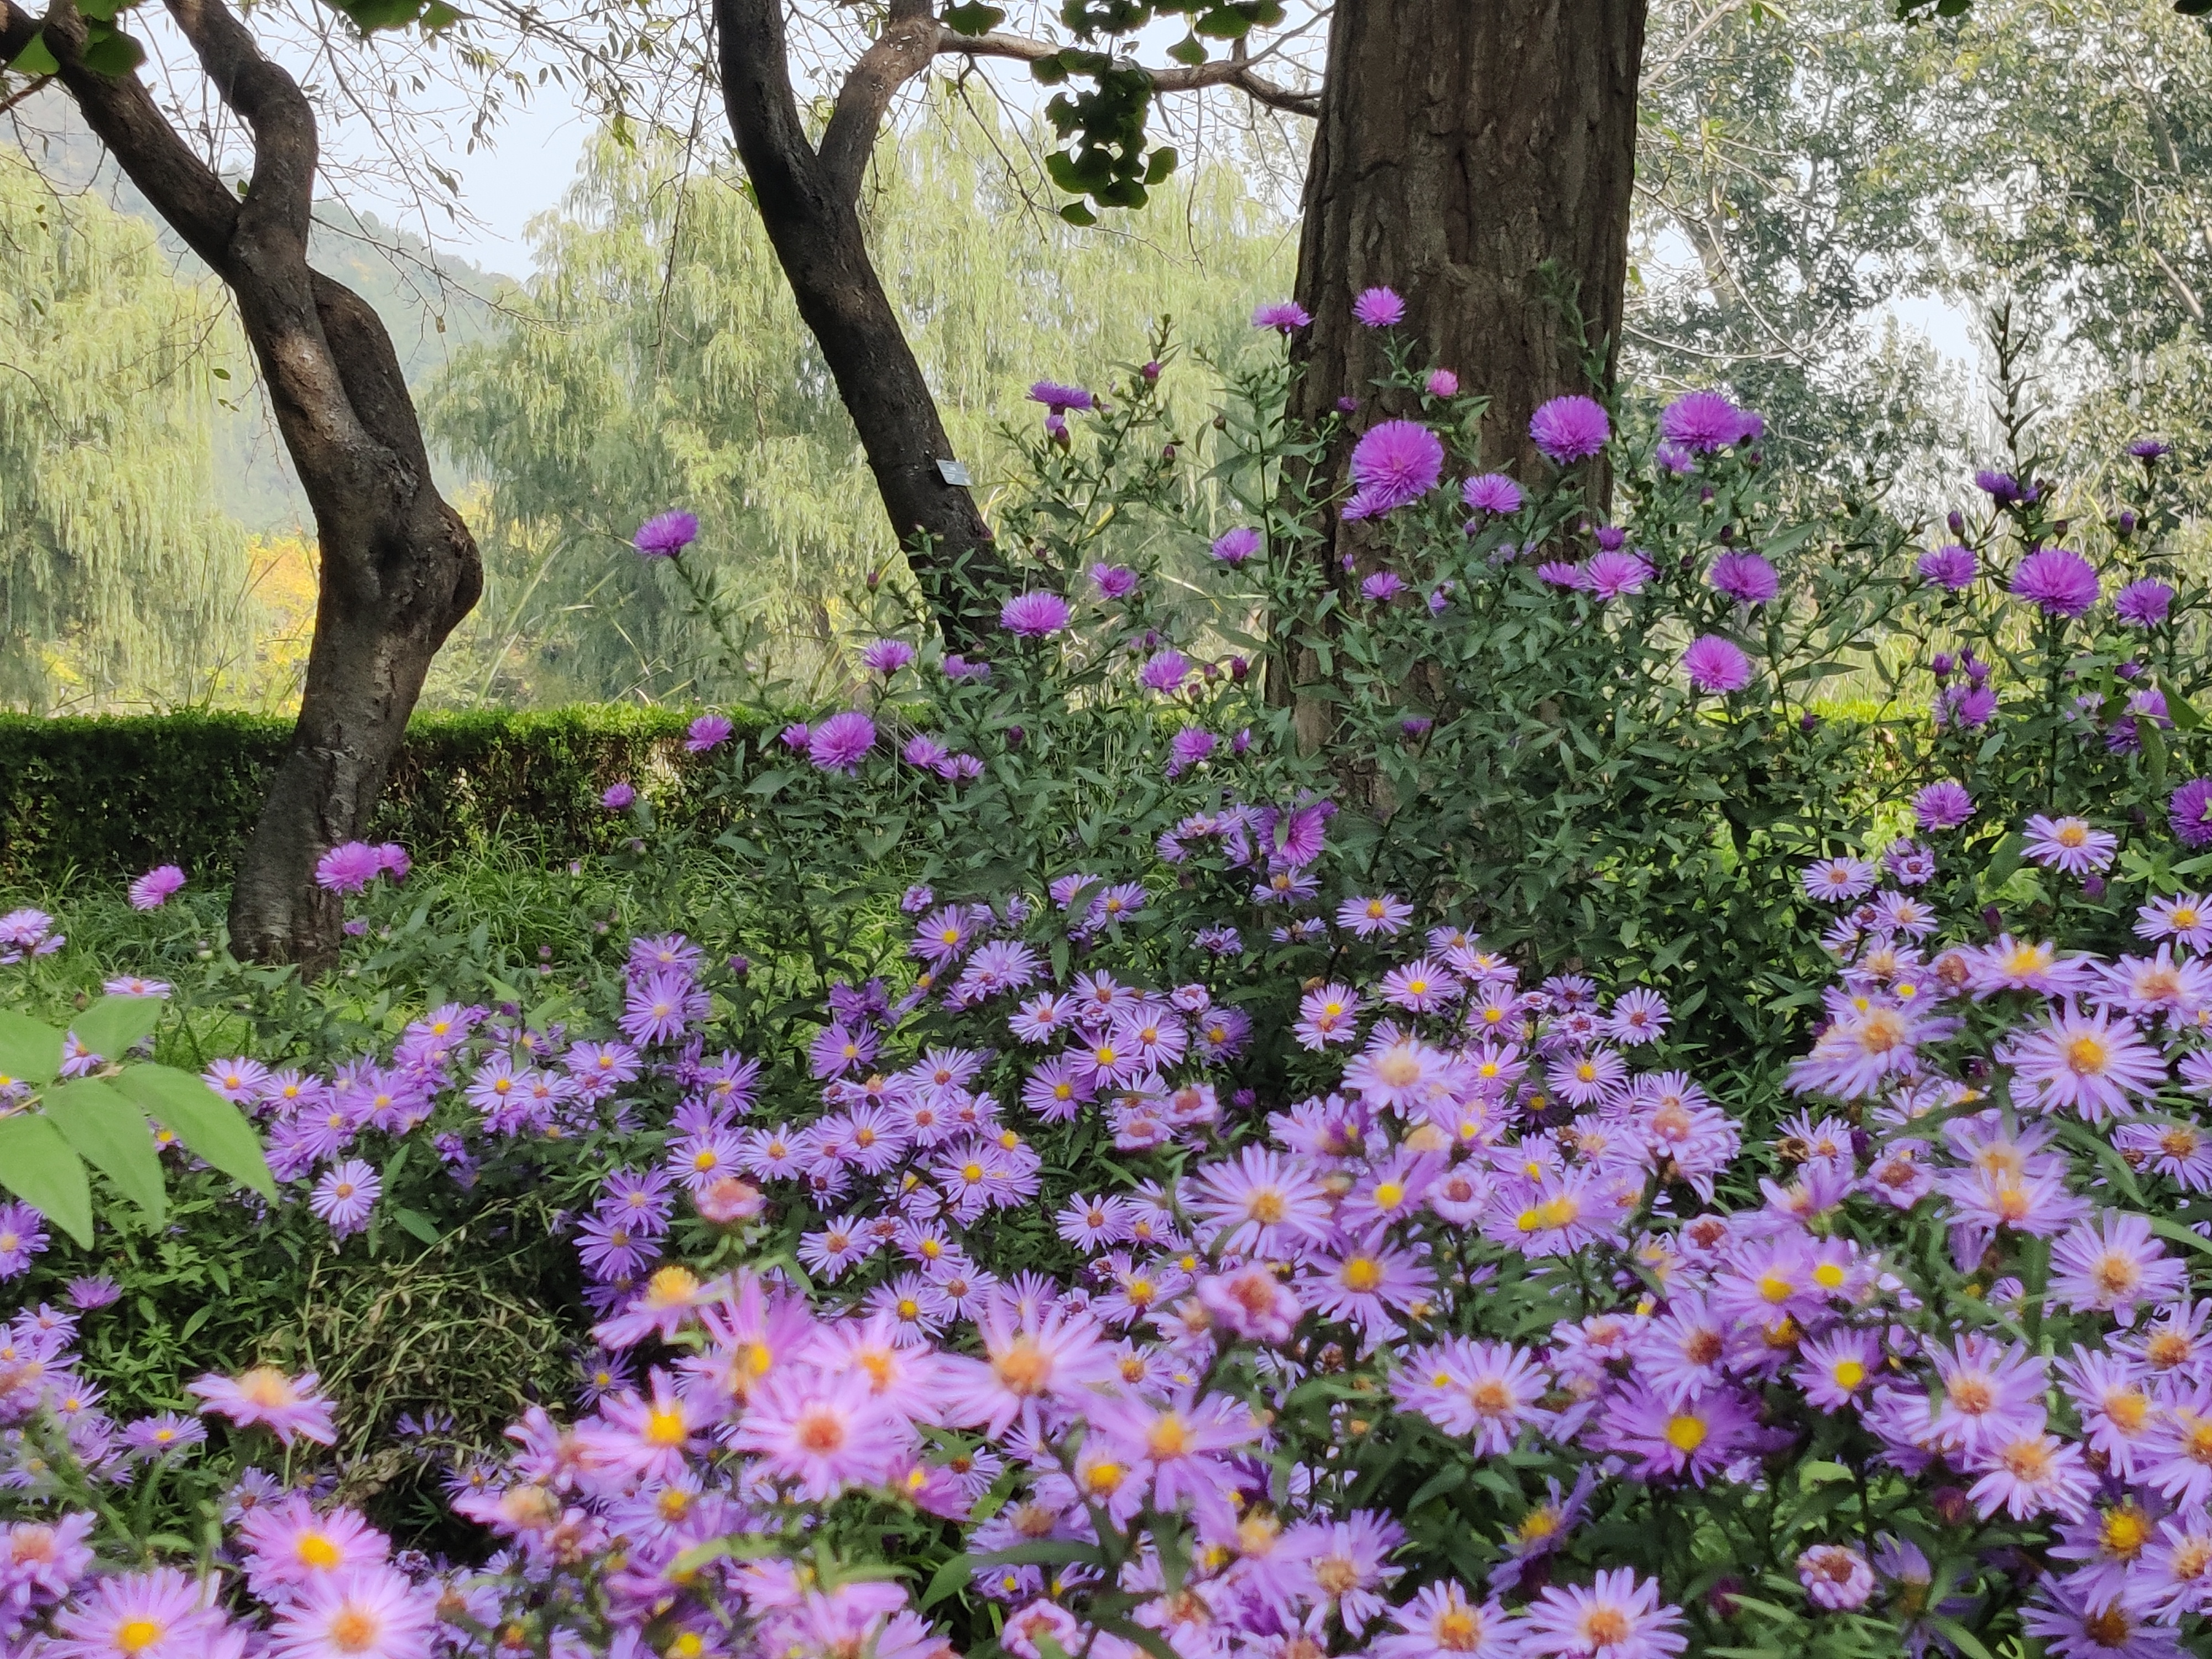
beijing, china, flower, plant, plant community, petal, tree, botany, herbaceous plant, grass, groundcover, shrub, landscape, meadow, magenta, european michaelmas daisy, coneflower, annual plant, flowering plant, aromatic aster, Forb, garden, daisy family, wildflower, subshrub, prairie, blue wood aster, purple coneflower, landscaping, woodland, grassland, buddleia, new york aster